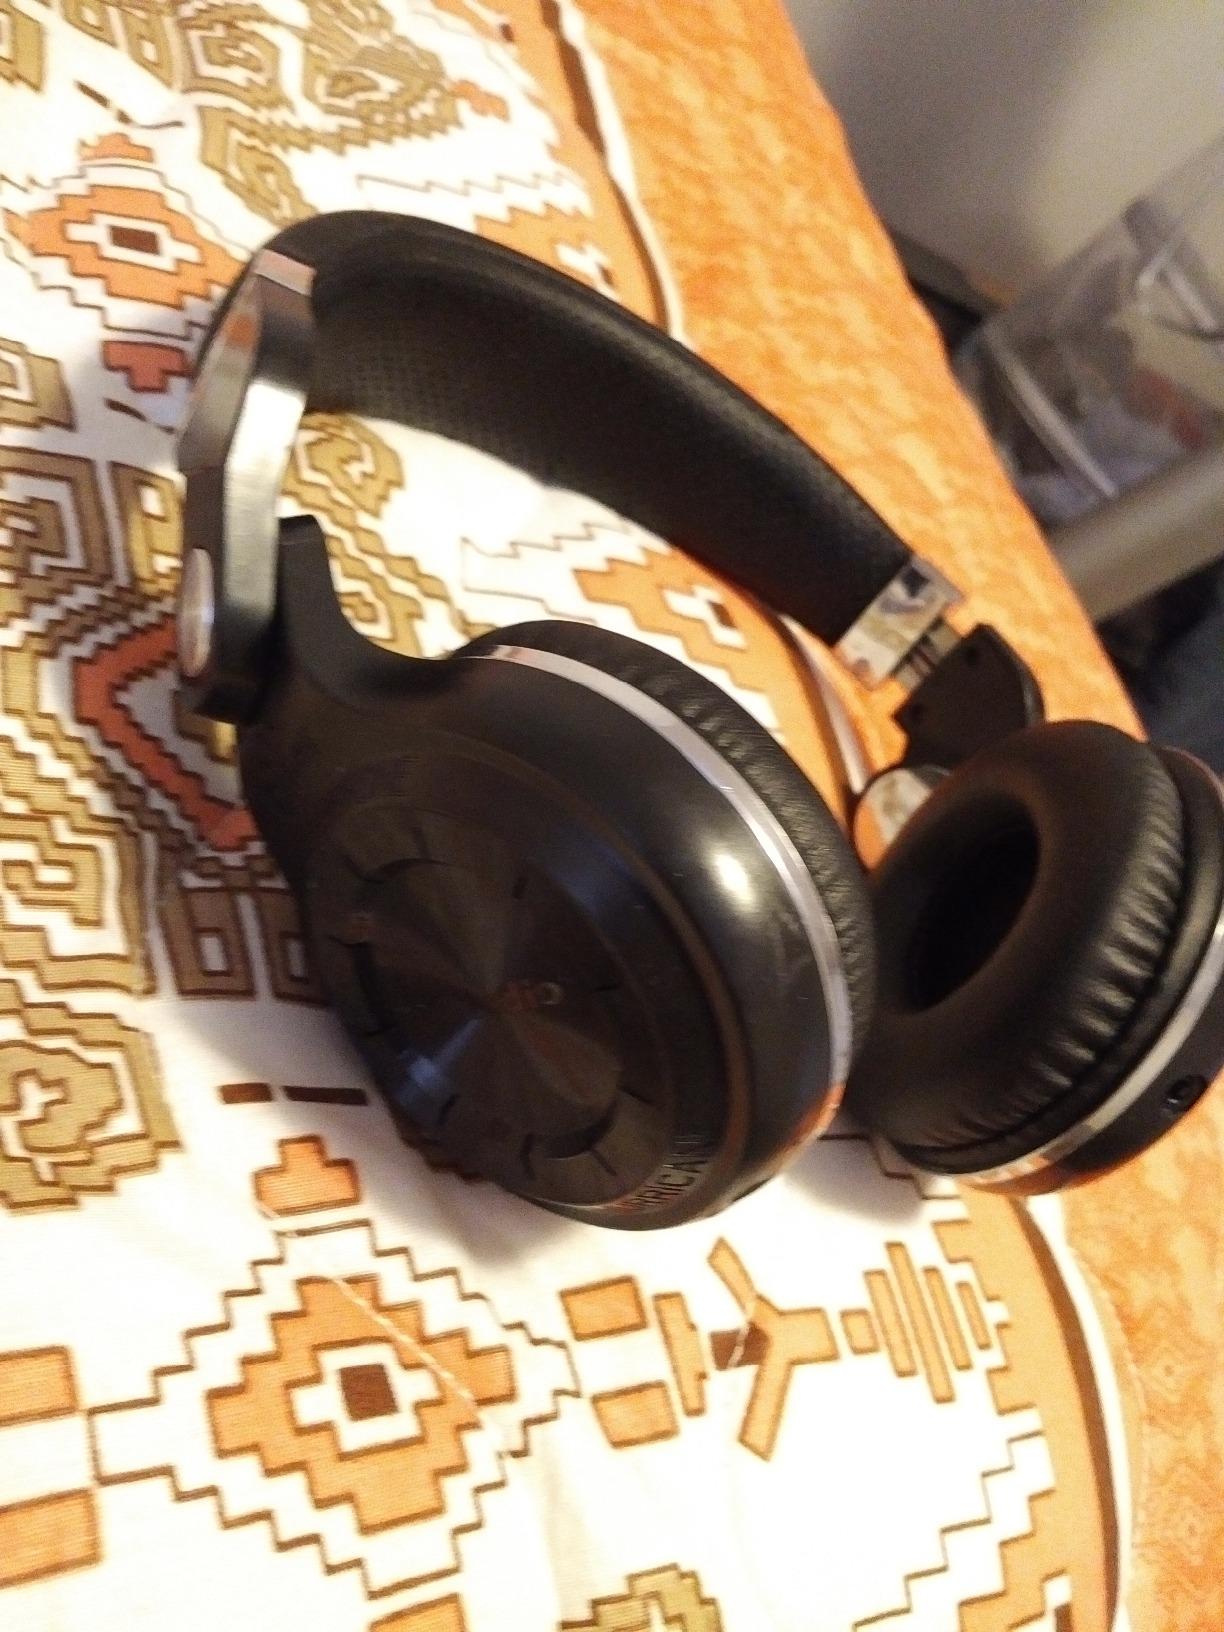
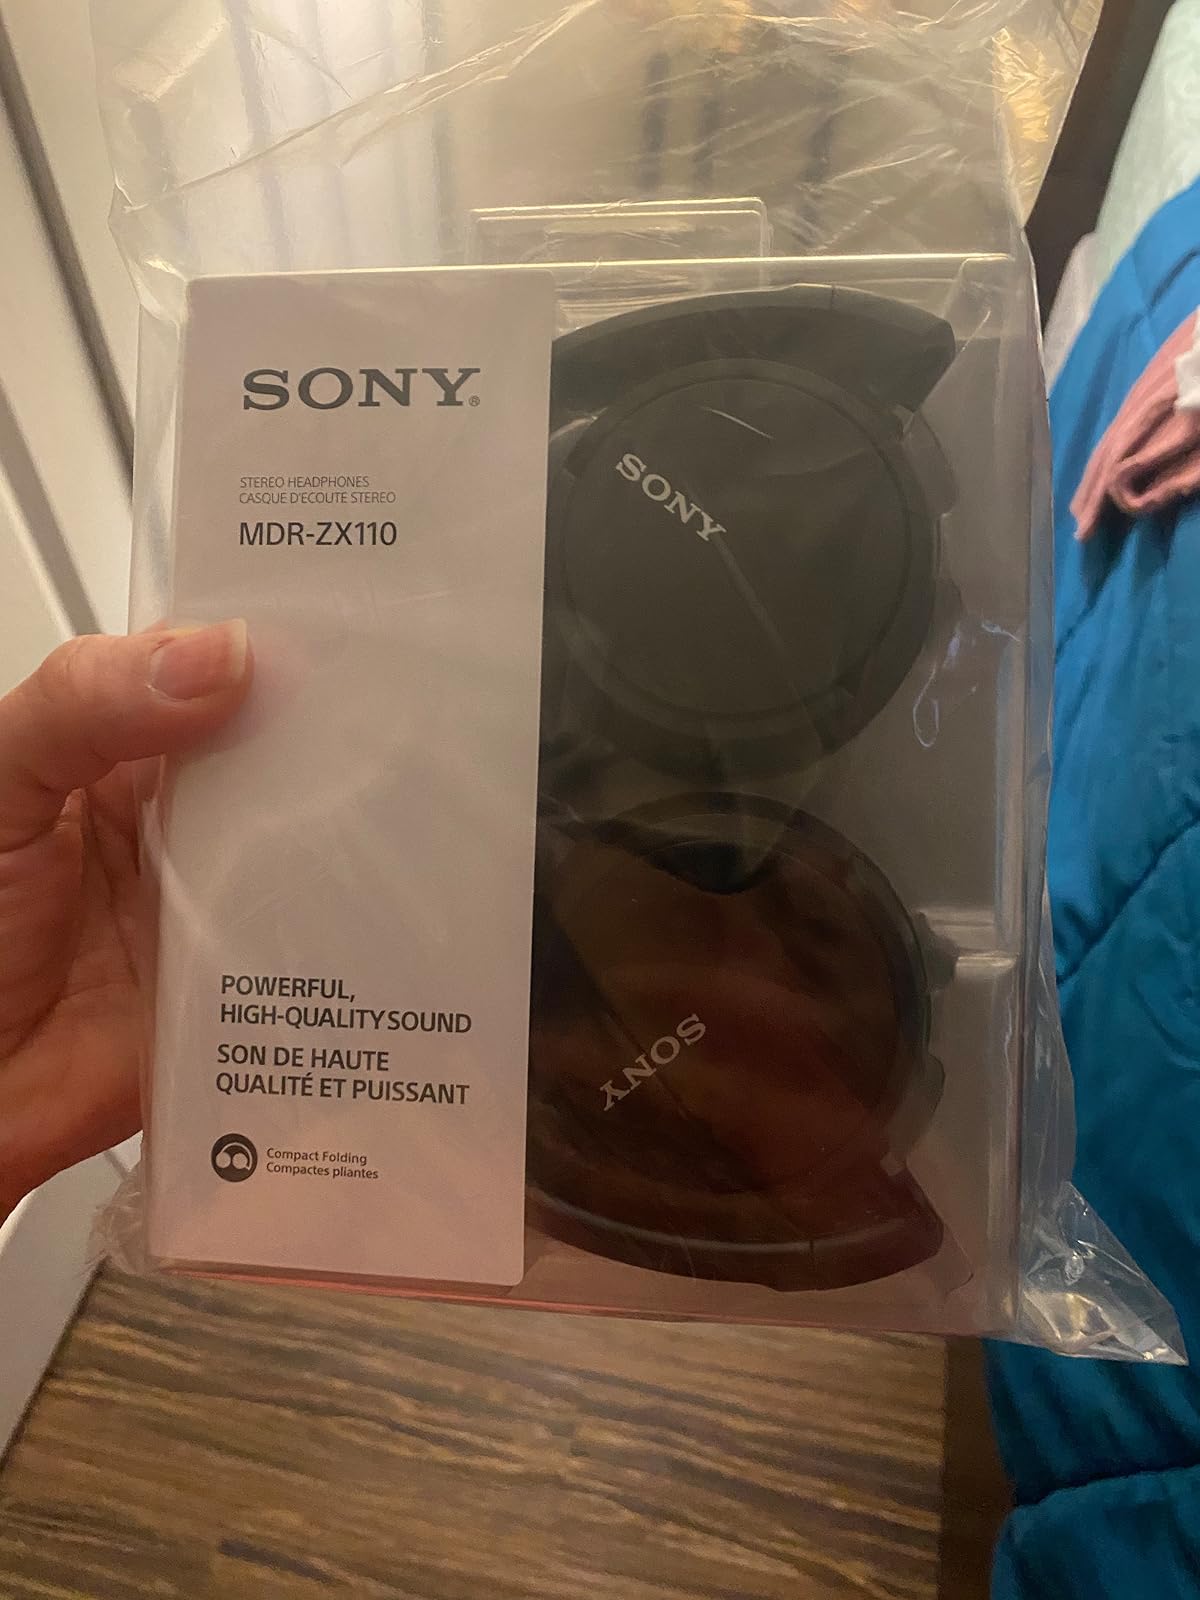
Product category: headphones
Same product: no